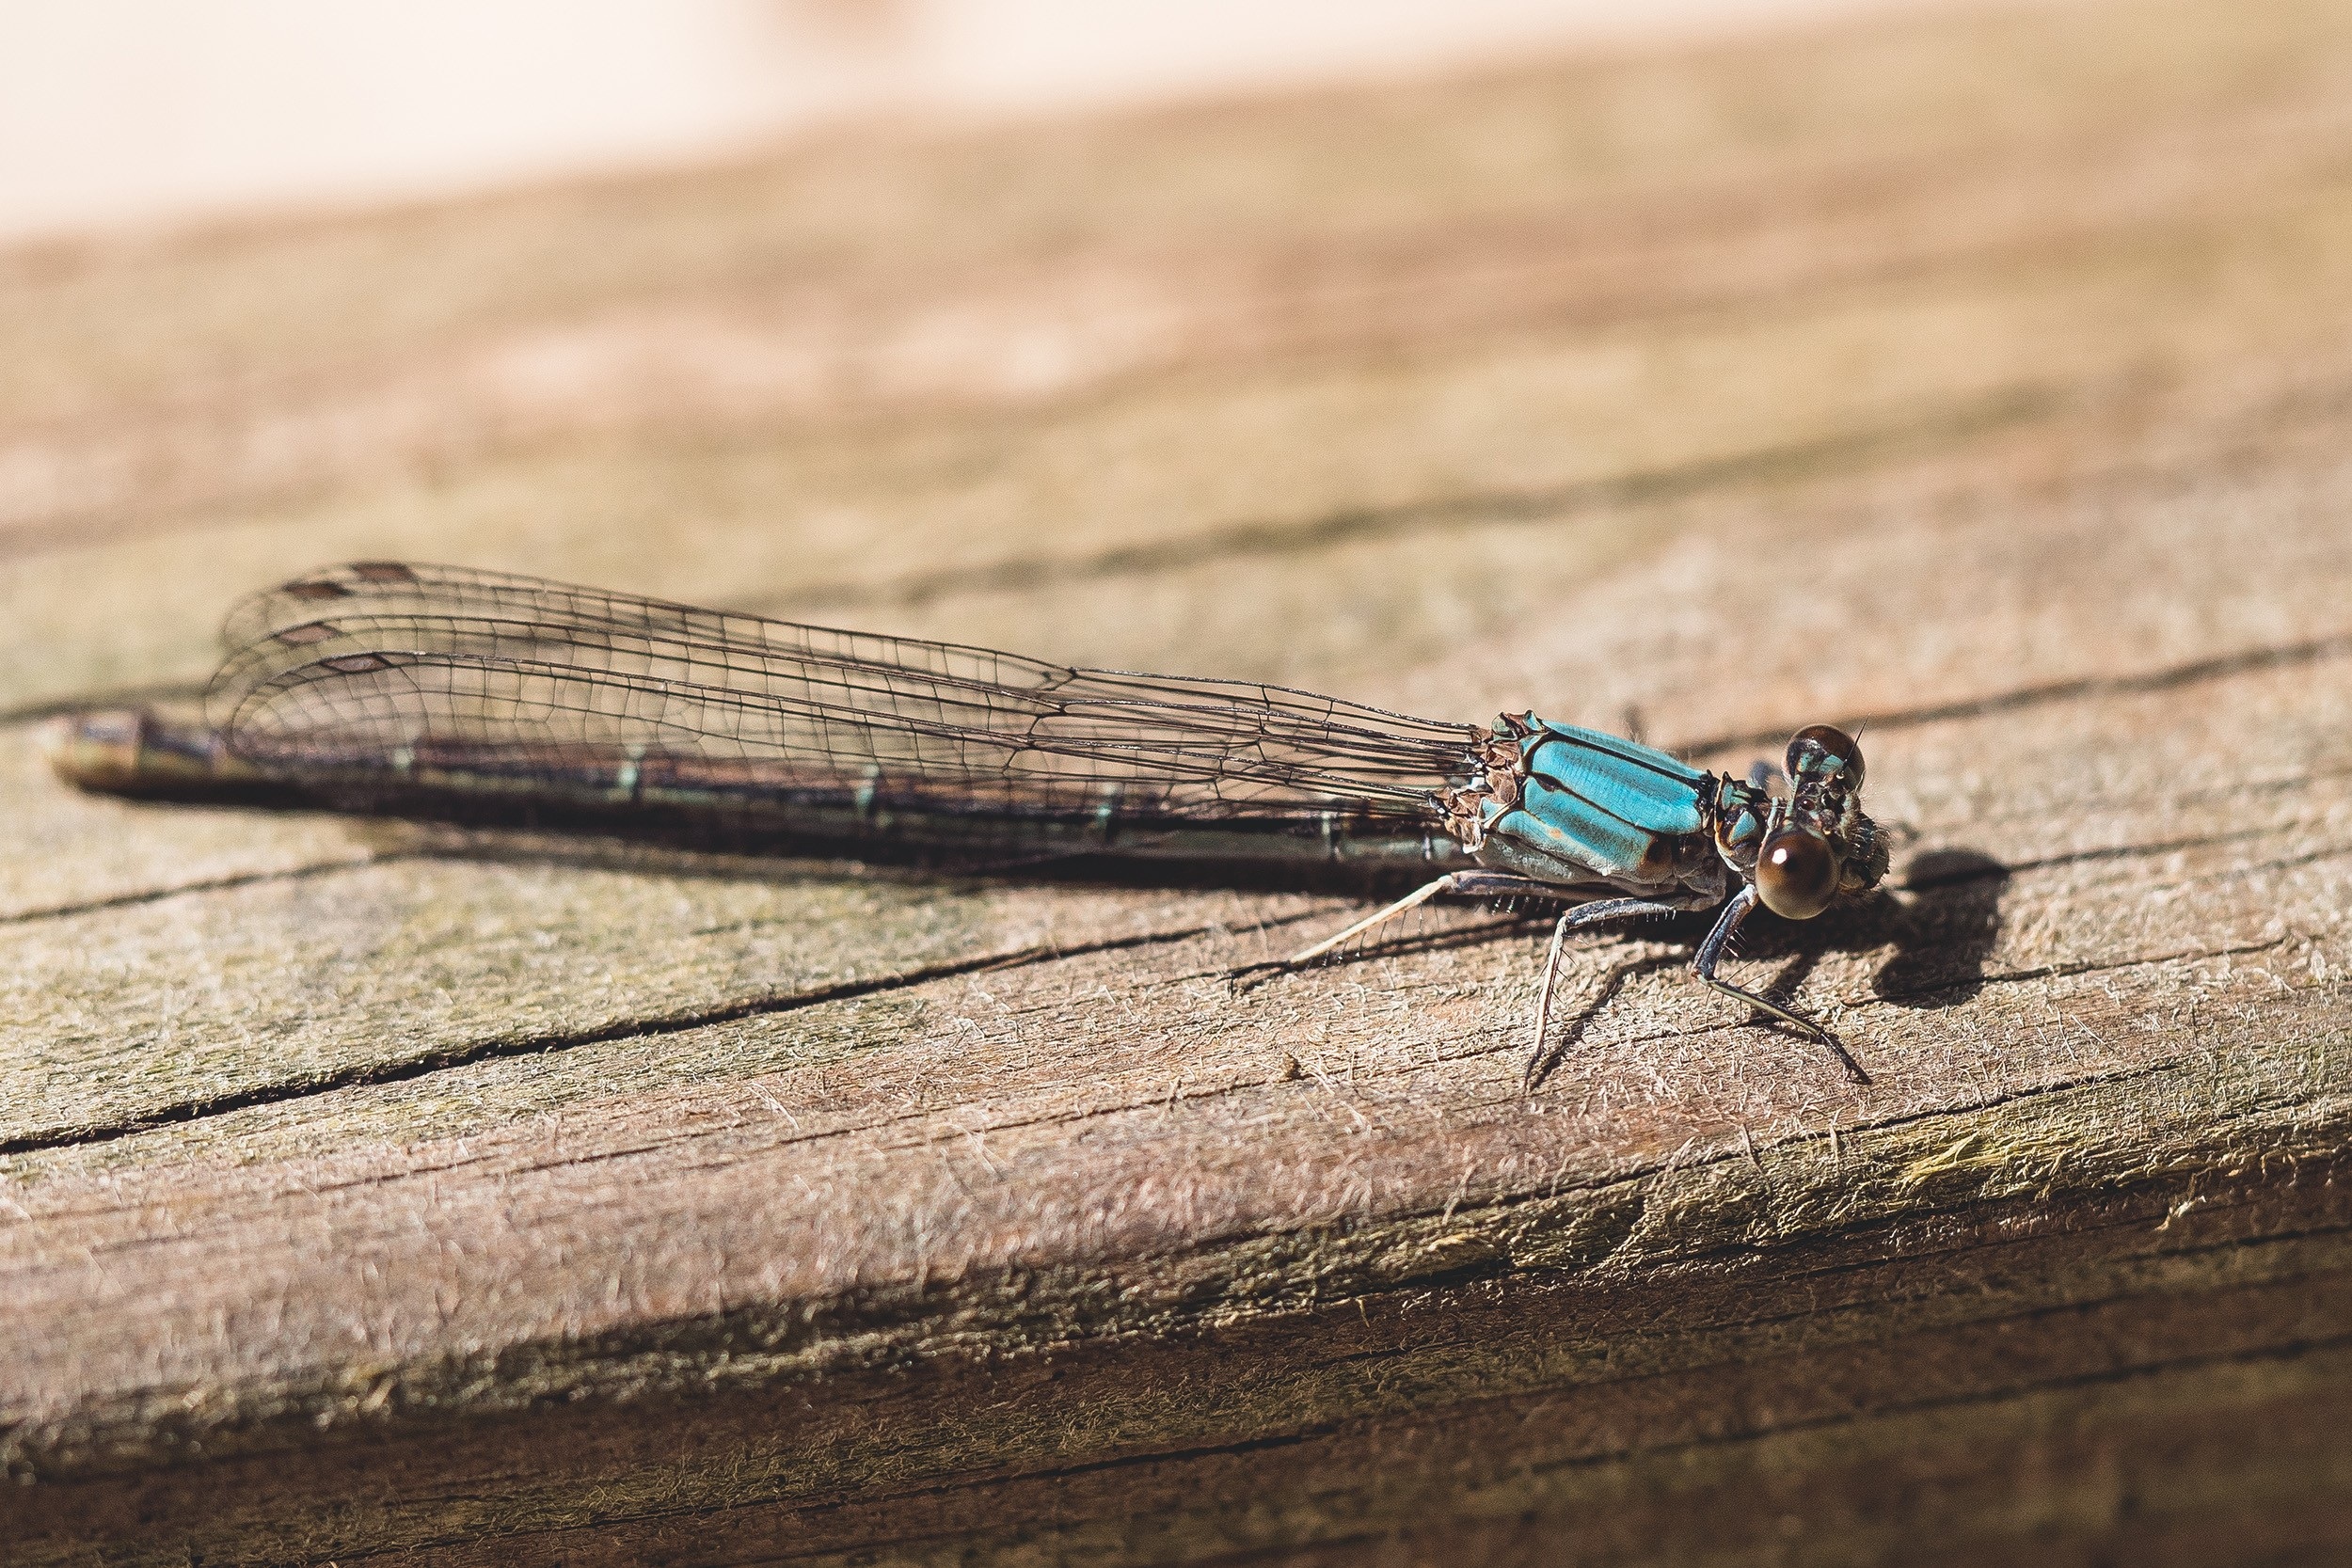
nature, wing, animal, insect, critter, macro, biology, blue, fauna, invertebrate, life, close up, wings, dragonfly, horizontal, pest, damselfly, locust, macro photography, arthropod, dragonflies and damseflies, net winged insects